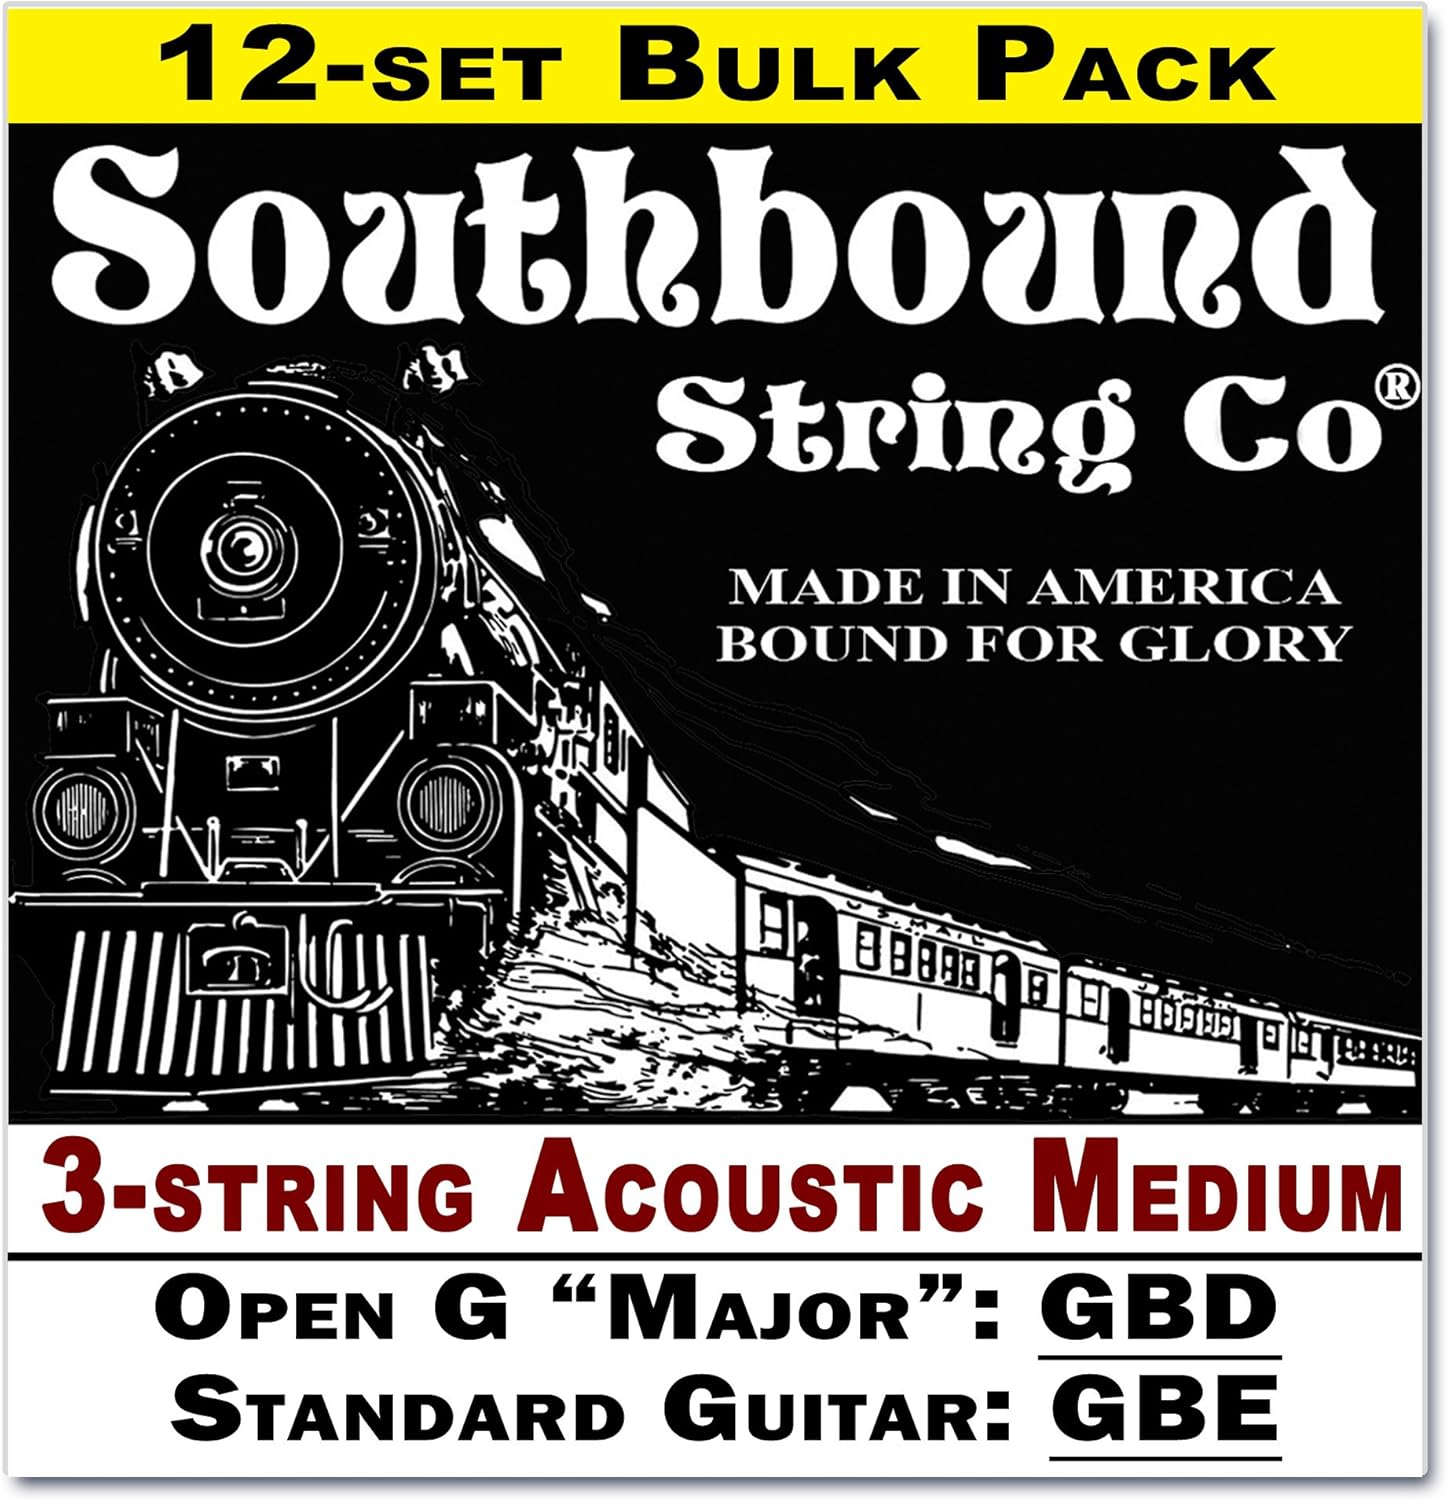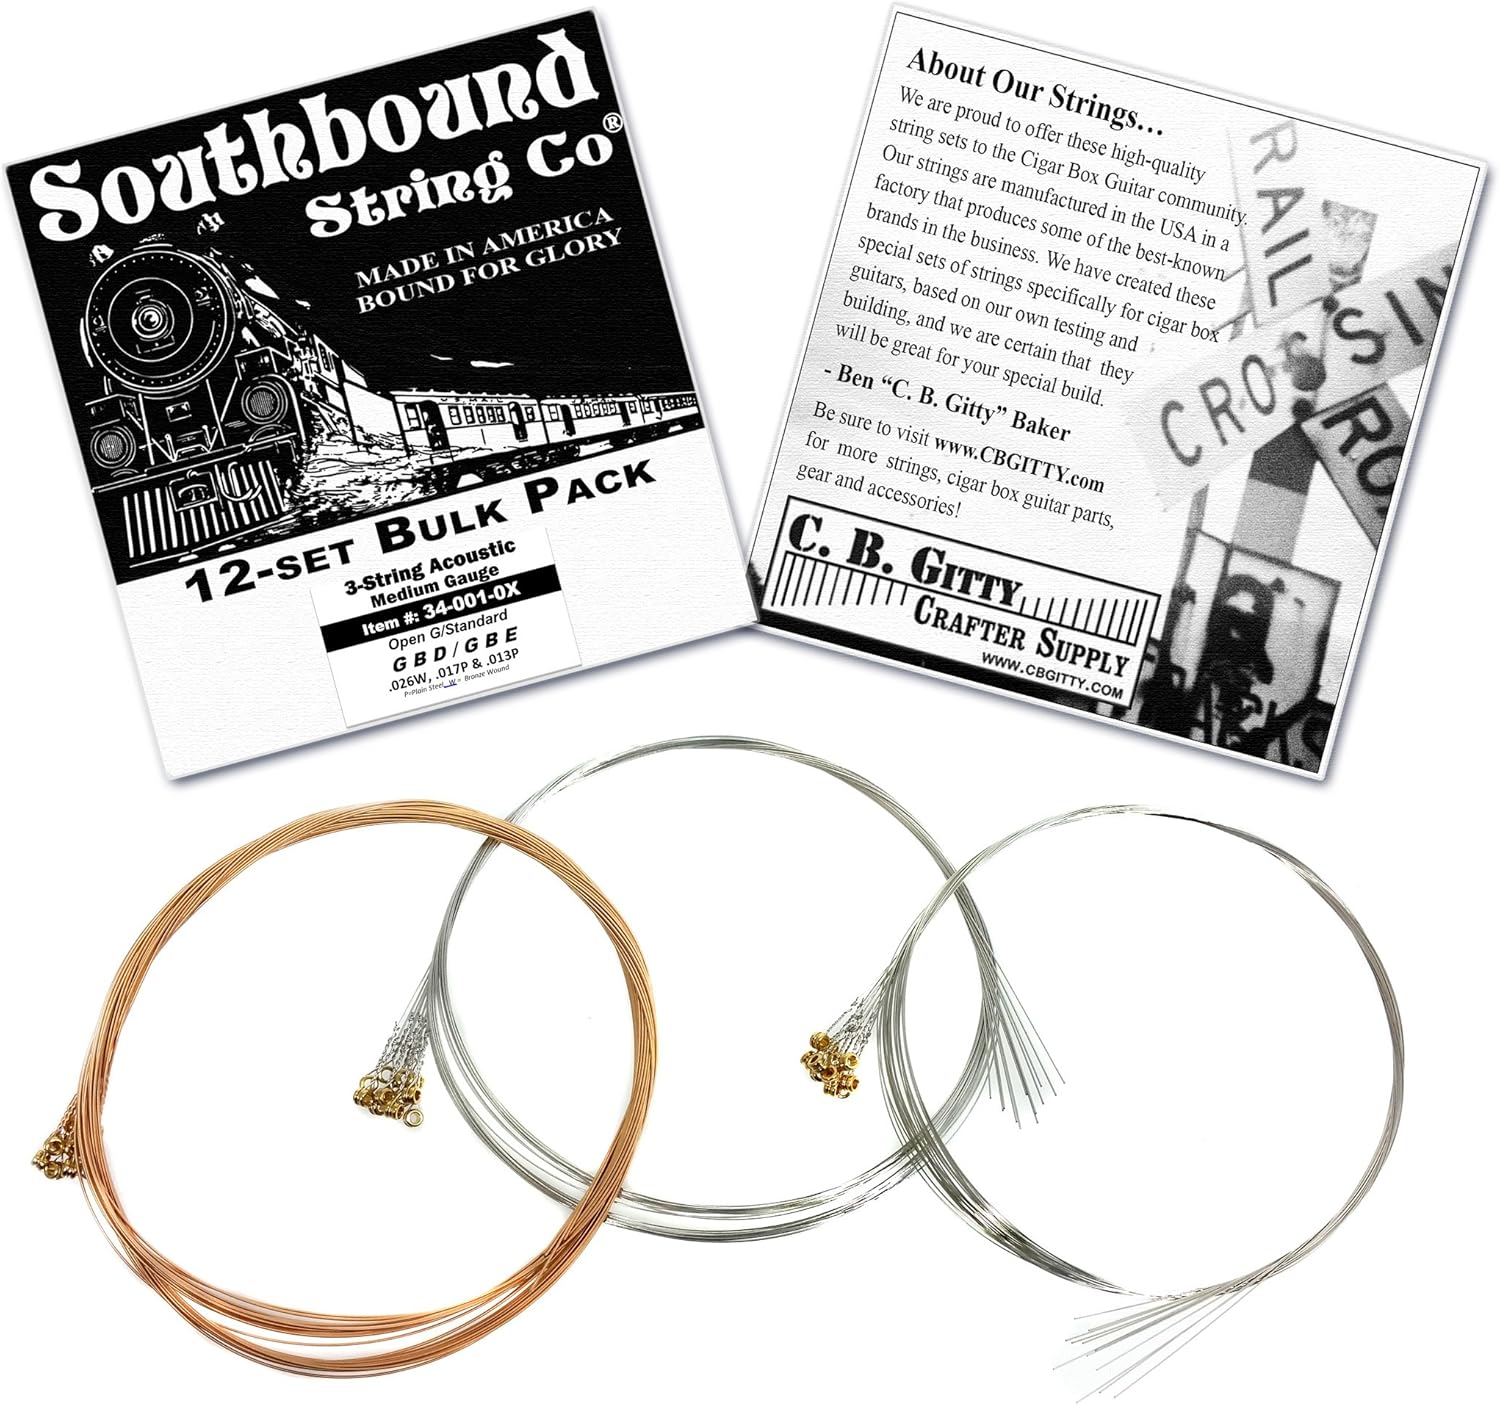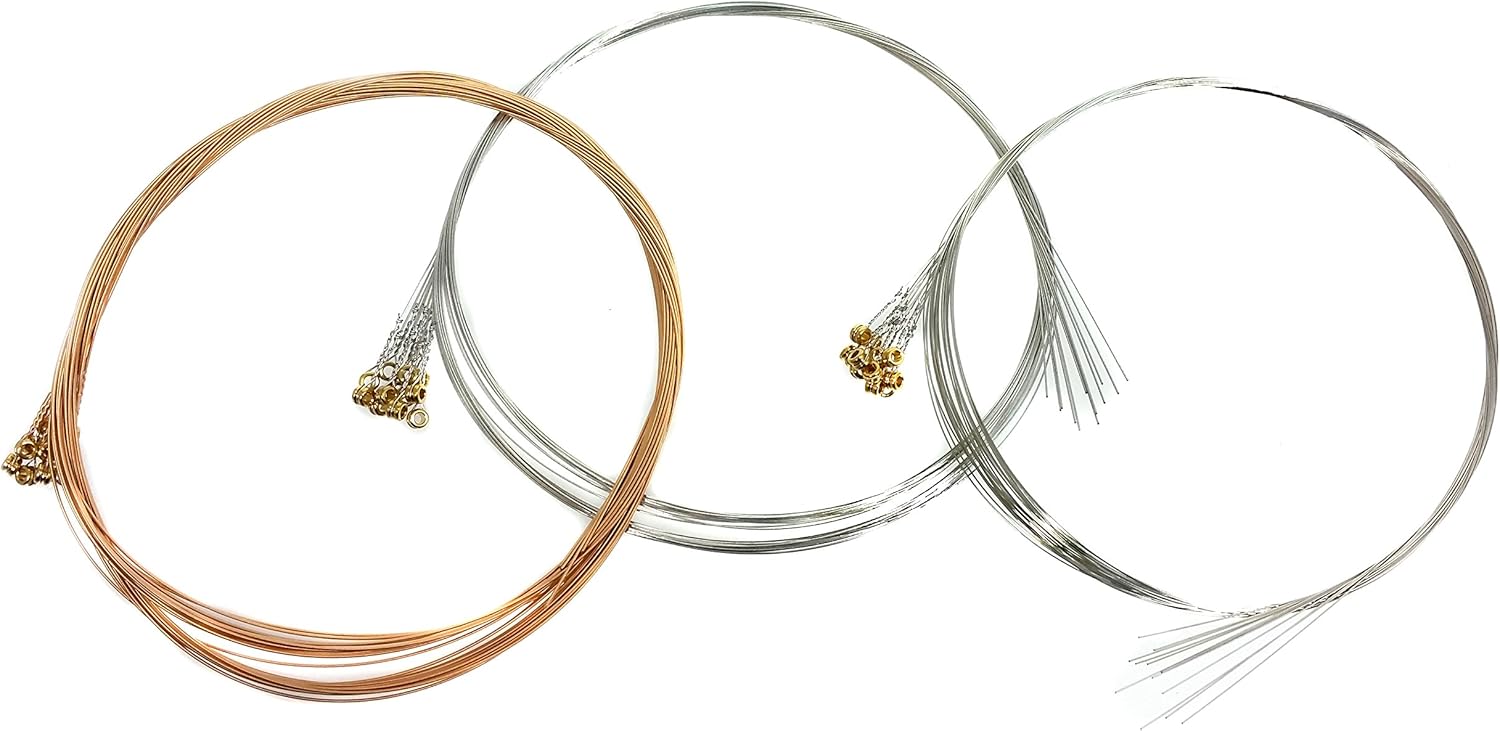
12-pack Acoustic Medium 3-String Cigar Box Guitar Strings - Open G/Standard - GBD/GBE
Category: Musical Instruments
This is a 12-pack of our 3-string Cigar Box Guitar Acoustic Medium "Open G" string set. These strings are intended for tuning to a high Open G (Middle G, Middle B, High D) tuning, and are intended for 24-25.5" scale instruments. These sets are not individually packaged, but rather you get 12 each (36 total strings) of the three string sizes. String Specs: #1 - .026" Bronze Wound; #2 - .017" Plain Steel; #3 - .013" Plain Steel. This is a great option for builders looking to save some money by buying in bulk! We package these strings in 3 paper envelopes in a clear mylar sleeve, 12 strings in each by size. These are high-quality strings that are MADE IN THE USA, not cheap Chinese knock-offs. We have carefully chosen and voiced these string sets specifically for cigar box guitars, and we use them on our own Farmington Road Instrument Works line of guitars, so you know they will work!
Features: String sets are voiced specifically for cigar box guitars | Intended for "Open G" (GBD) or "Standard Guitar" (GBE) tunings at 24-25.5" scale length | String specs: .026 Bronze Wound, .017 Plain Steel, .013 Plain Steel | High-quality, medium-gauge strings are Made in the USA! | Bulk packaging allows greater savings